Goldie Hawn

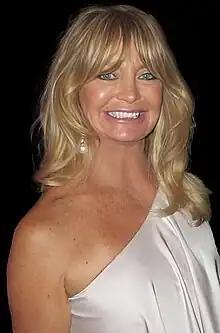
Hawn at the Cinema Against AIDS gala in May 2011

Hawn's pre-fame boyfriends included actor Mark Goddard and singer Spiro Venduras. Her first husband was dancer (later director) Gus Trikonis, who appeared as a Shark gang member in "West Side Story". They married on May 16, 1969, and separated on April 9, 1973. Hawn then dated stuntman Ted Grossman, Swedish actor Bruno Wintzell and Italian actor Franco Nero, but did not file for divorce from Trikonis until New Year's Eve 1975, after becoming engaged to musician Bill Hudson of the Hudson Brothers, whom she'd met the previous summer on a first-class flight from New York to Los Angeles. Hawn was granted a divorce in June 1976 and married Hudson on July 3 in Takoma Park, Maryland, where she grew up. They had two children, son Oliver (born September 7, 1976) and daughter Kate (born April 19, 1979). Hudson filed for divorce on August 15, 1980. Hawn subsequently had romances with French actor Yves Rénier and Moroccan businessman Victor Drai. The divorce from Hudson was finalized in March 1982.